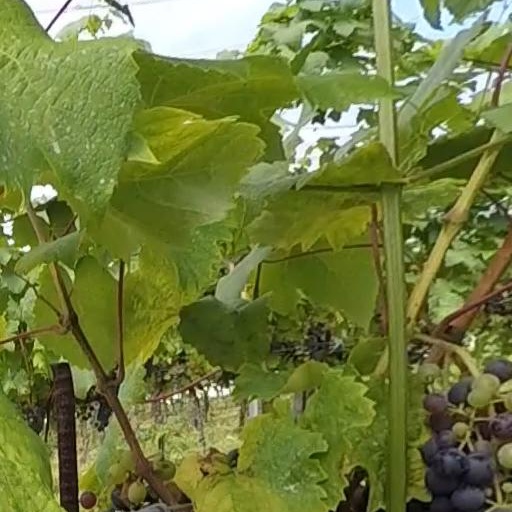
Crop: grape